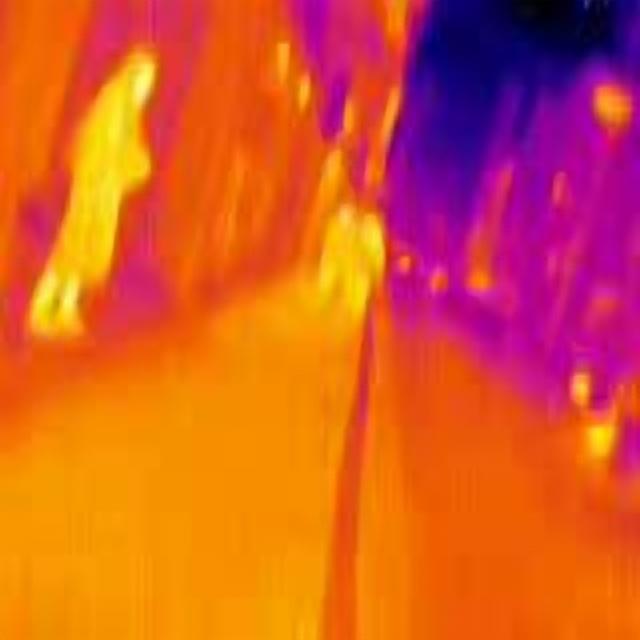
Detected objects:
label: person
label: person
label: person